James Birnie

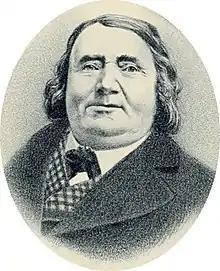

James Birnie (1799–1864) was an employee of the North West Company (NWC) and the Hudson's Bay Company (HBC), serving primarily within the Pacific Northwest. With the Oregon Question resolved in 1846, he became the first settler of Cathlamet.